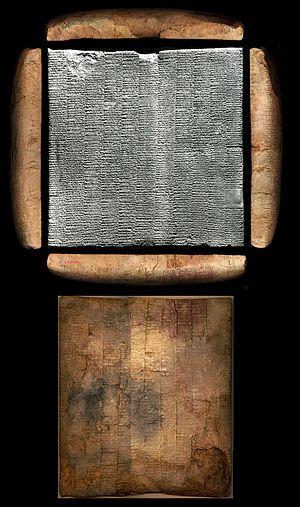
2070 av. J.-C. : le roi d’Ur, Shoulgi commence, en l’an 24 de son règne, une série de guerres au Kurdistan et dans le Sud-ouest Iranien.